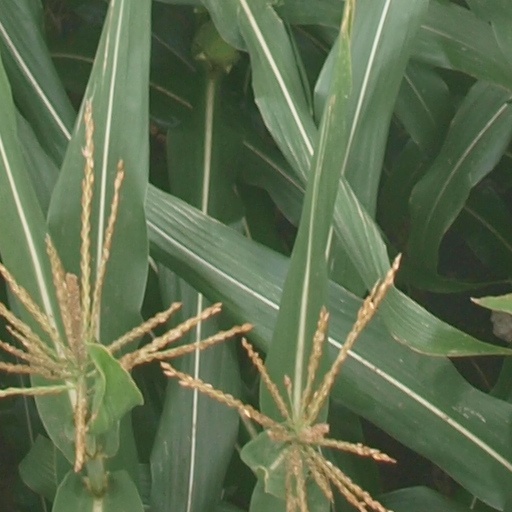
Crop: maize; corn